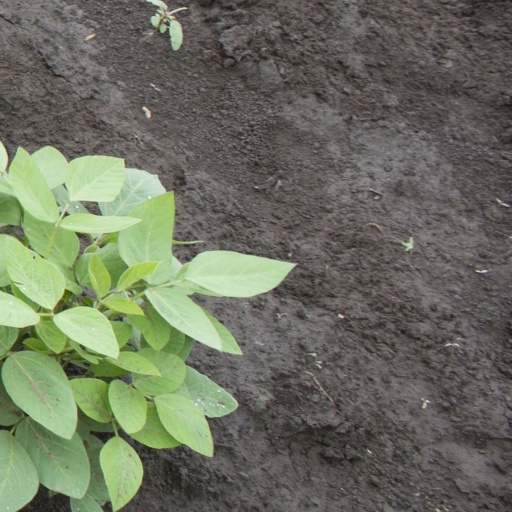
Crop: soybean